Seremban Forest Heights

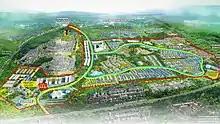
Forest Heights Master Plan

Seremban Forest Heights is a planned township consisting of 488 acres that in-between Rahang and Senawang, Seremban, Negeri Sembilan, Malaysia, developed by Sunrise MCL Land Sdn Bhd which is a joint-venture development of UEM Sunrise Berhad and MCL Land Ltd.